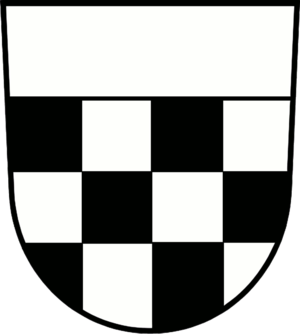
Trebbin
Coat of arms of Trebbin
Trebbin er en amtsfri by i landkreis Teltow-Fläming i den tyske delstat Brandenburg. Som tidligere hjemsted for den märkiske Till Uglspil Hans Clauert har den det uofficielle tilnavn Clauertstadt.